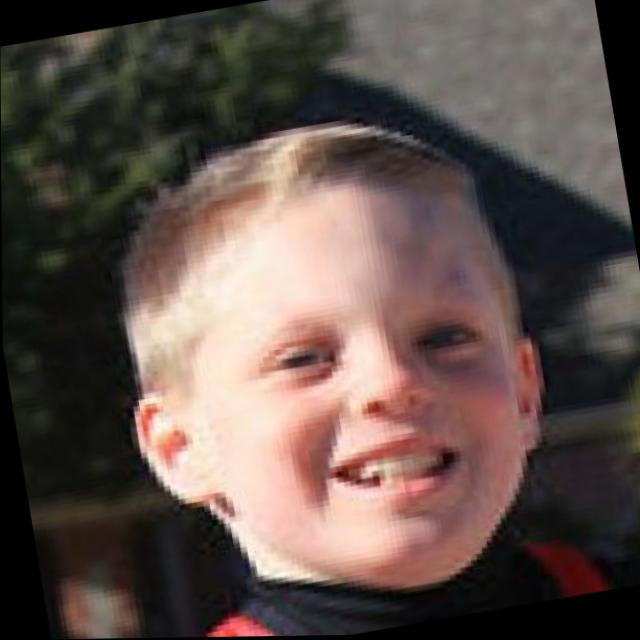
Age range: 0-12